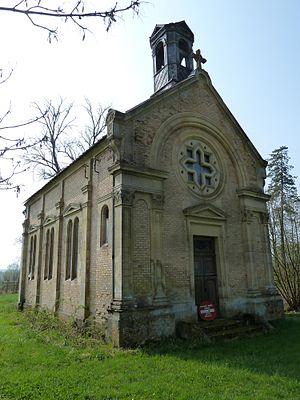
Noyers-Auzécourt 55 la Maison du Val chapelle Notre-Dame du Val. chapelle construite en 1874 qui fait partie du recensement immeubles Monuments Historiques sous la référence PA55000020. Tous les vitraux ont été volés. This building is indexed in the Base Mérimée, a database of architectural heritage maintained by the French Ministry of Culture,
Noyers-Auzécourt est une commune française située dans le département de la Meuse, en région Grand Est.
Cet article recense les monuments historiques de la Meuse, en France.